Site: brandenburg
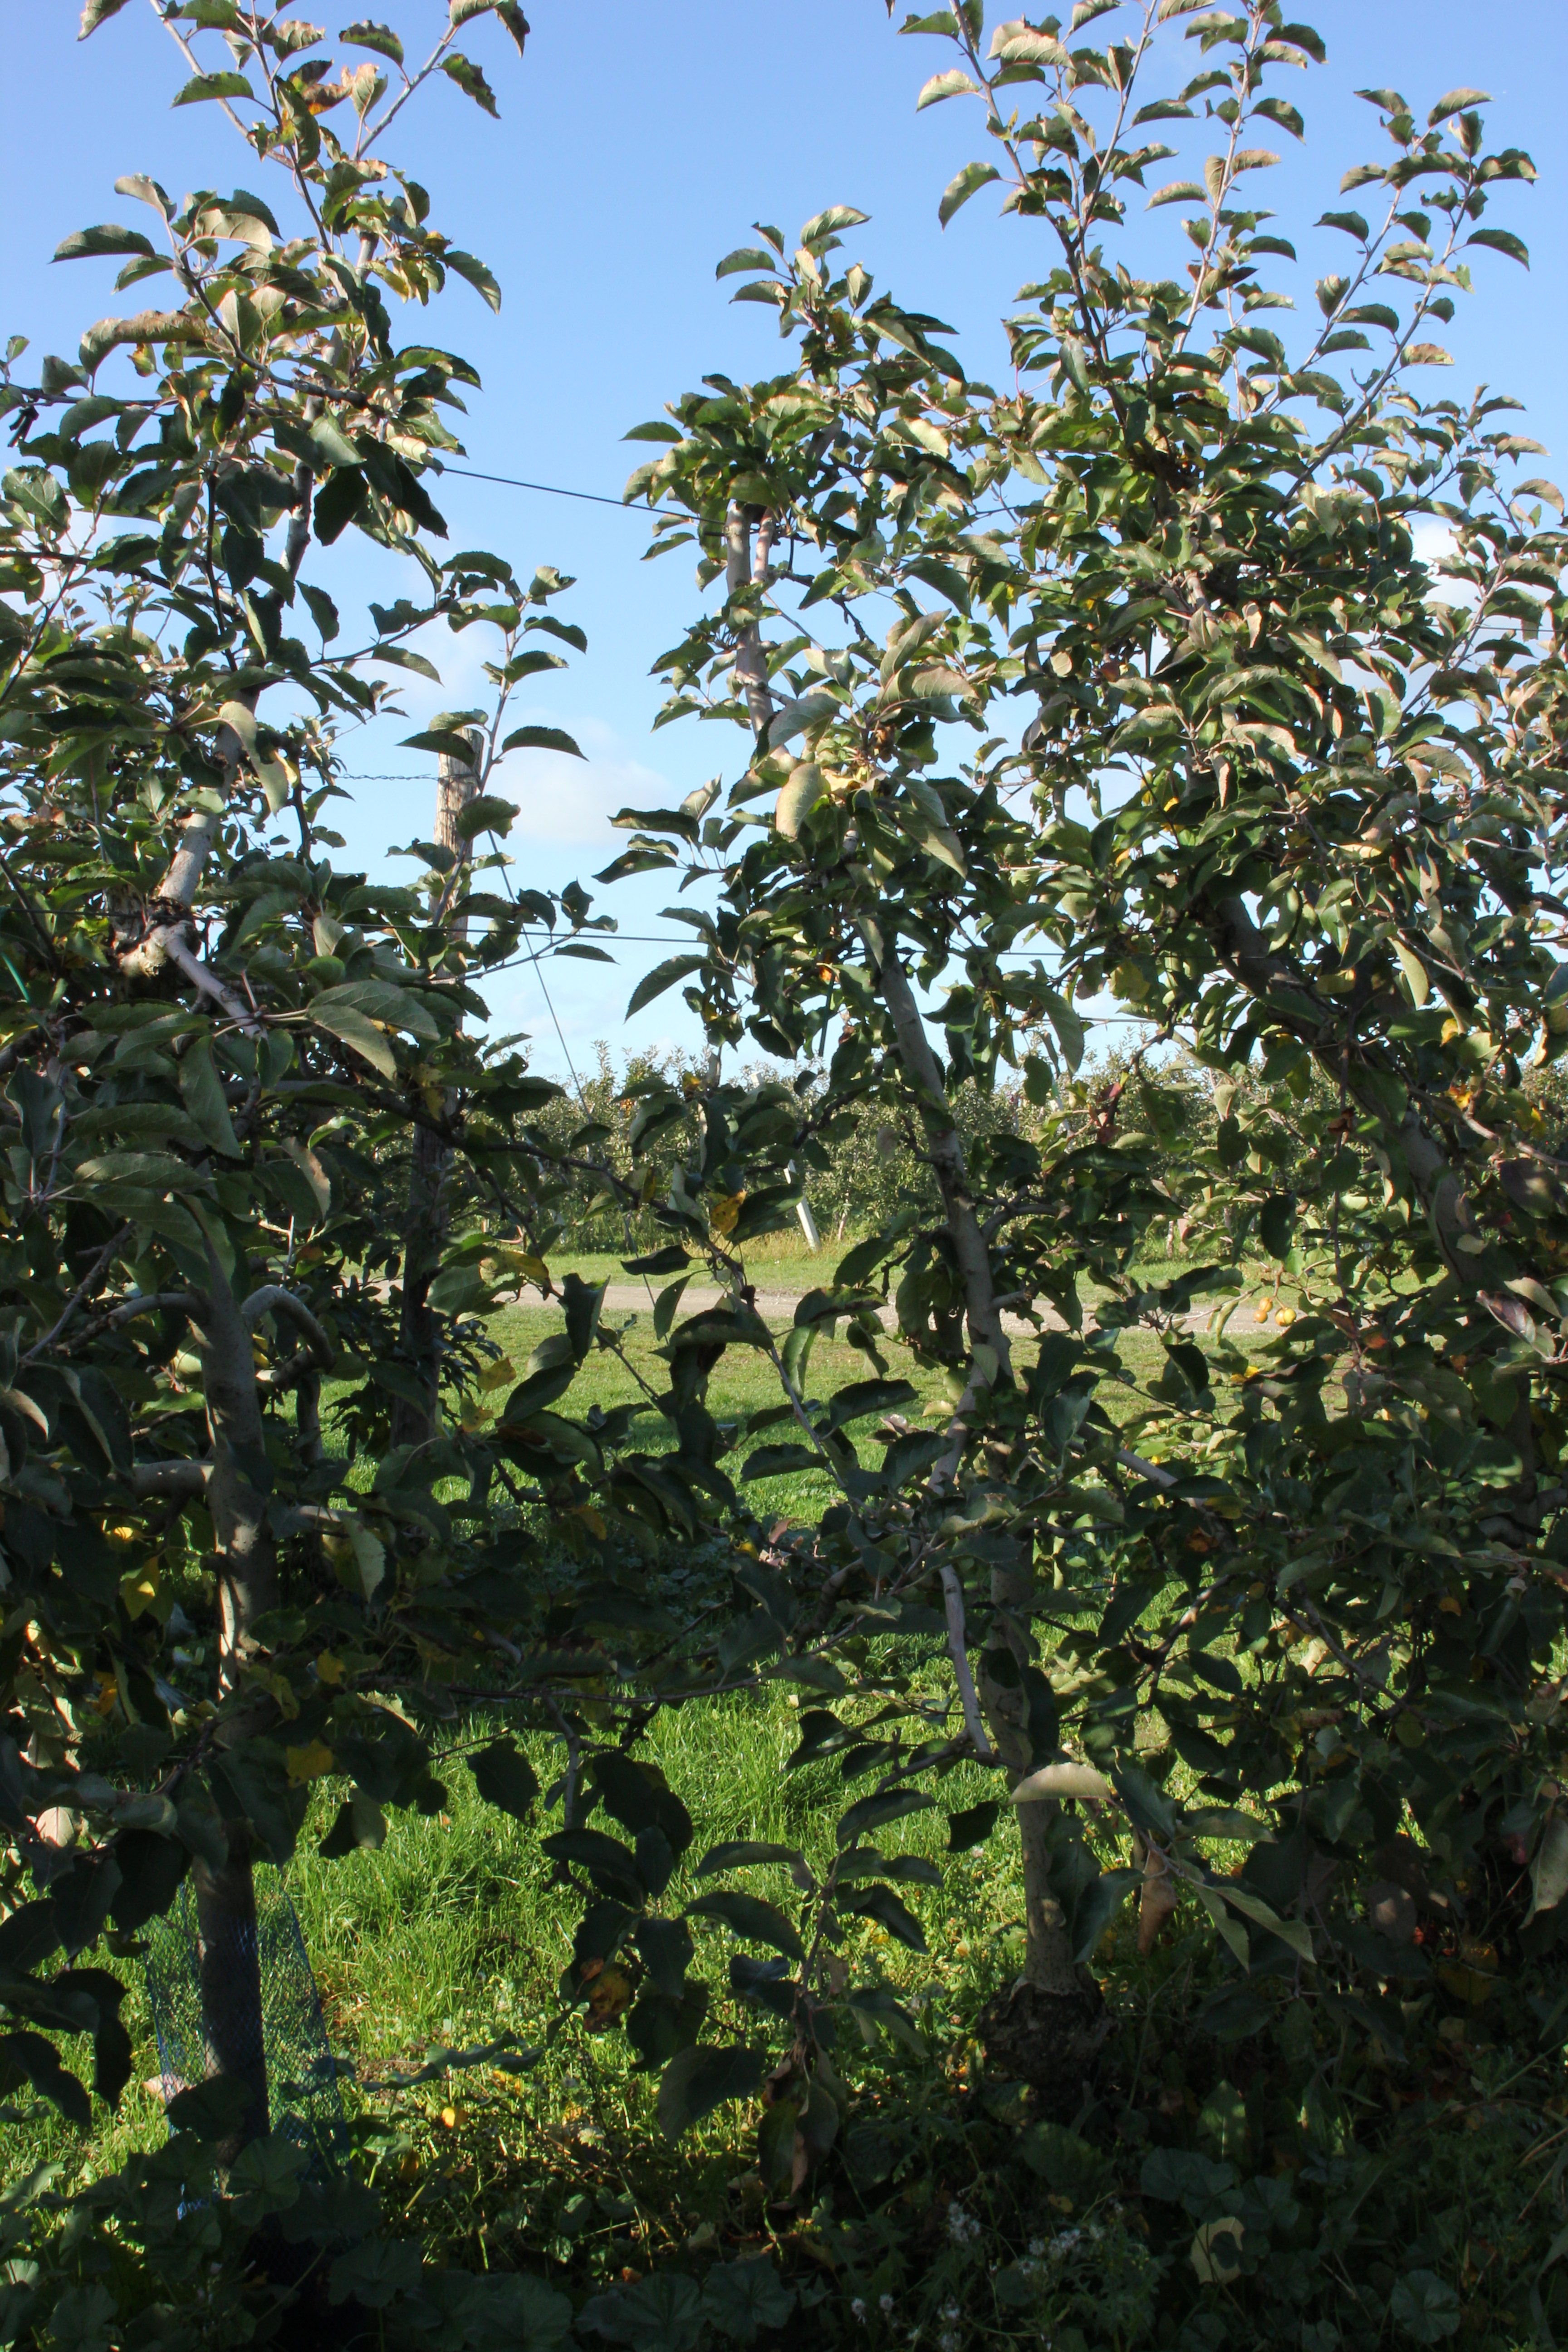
Growth stage (BBCH 91): Senescence, beginning of dormancy